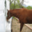
Label: horse